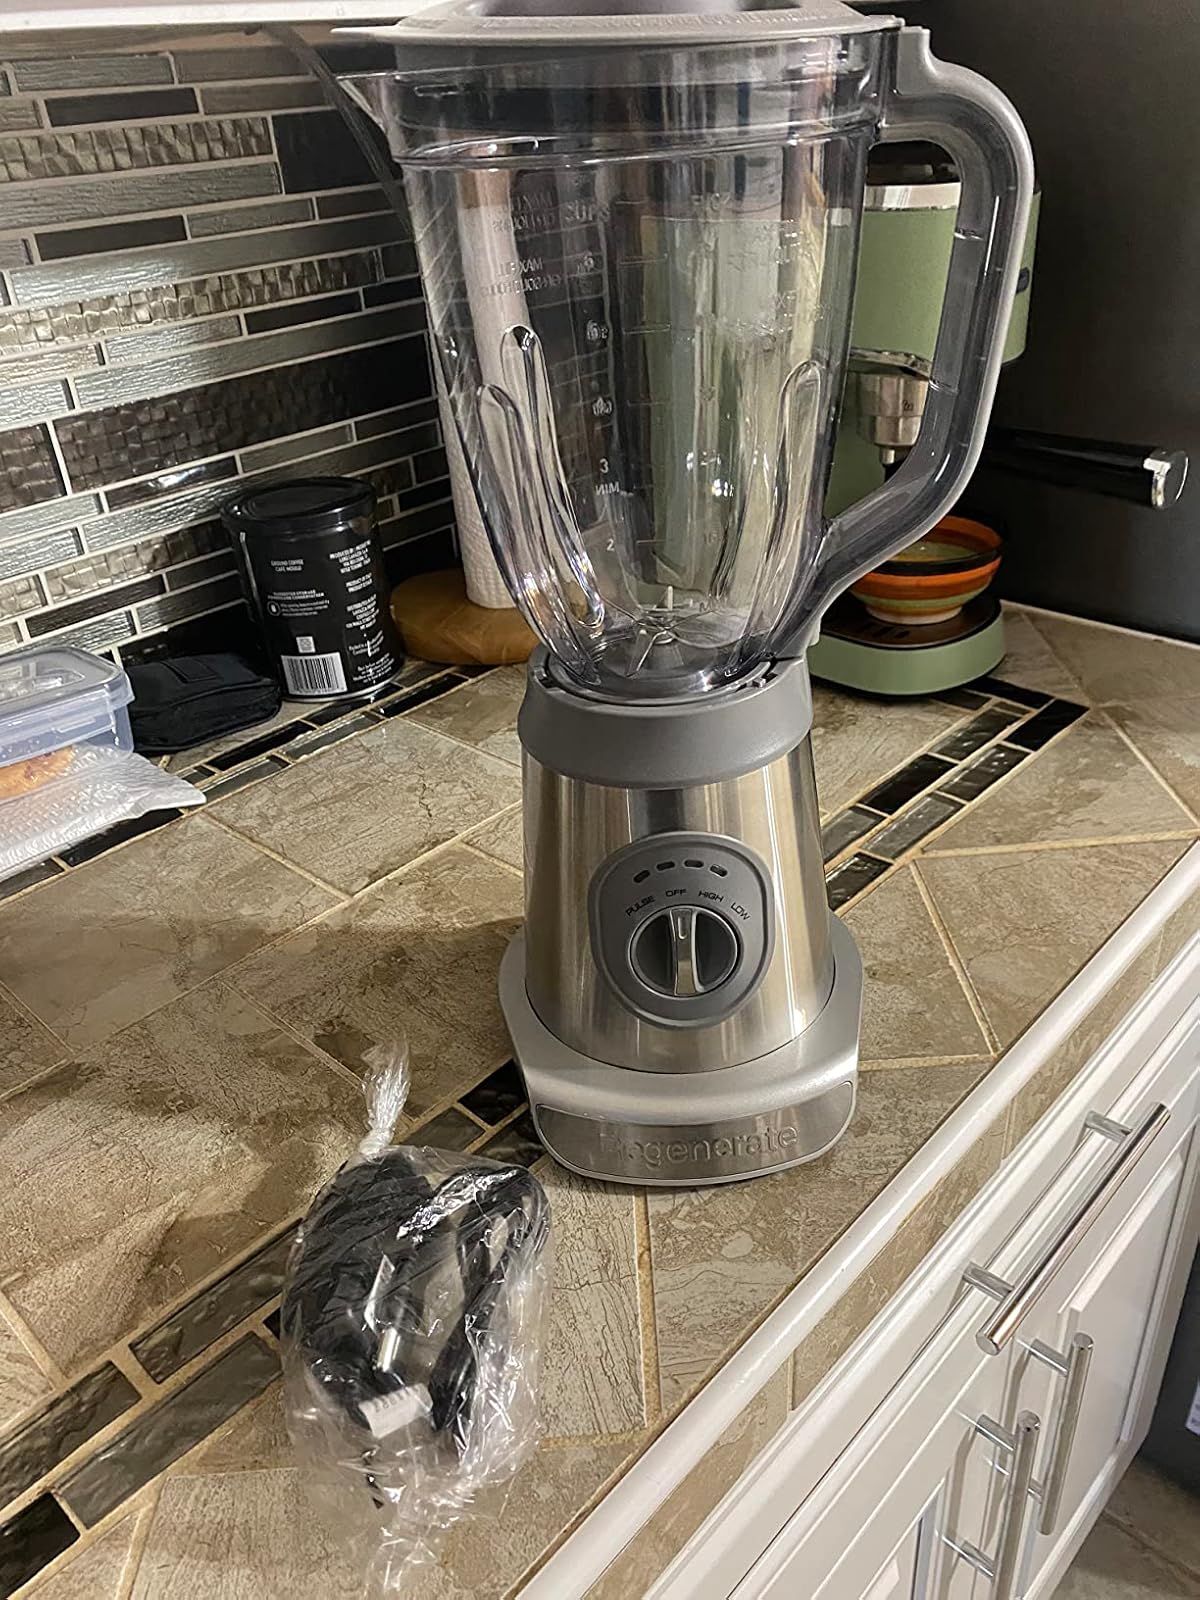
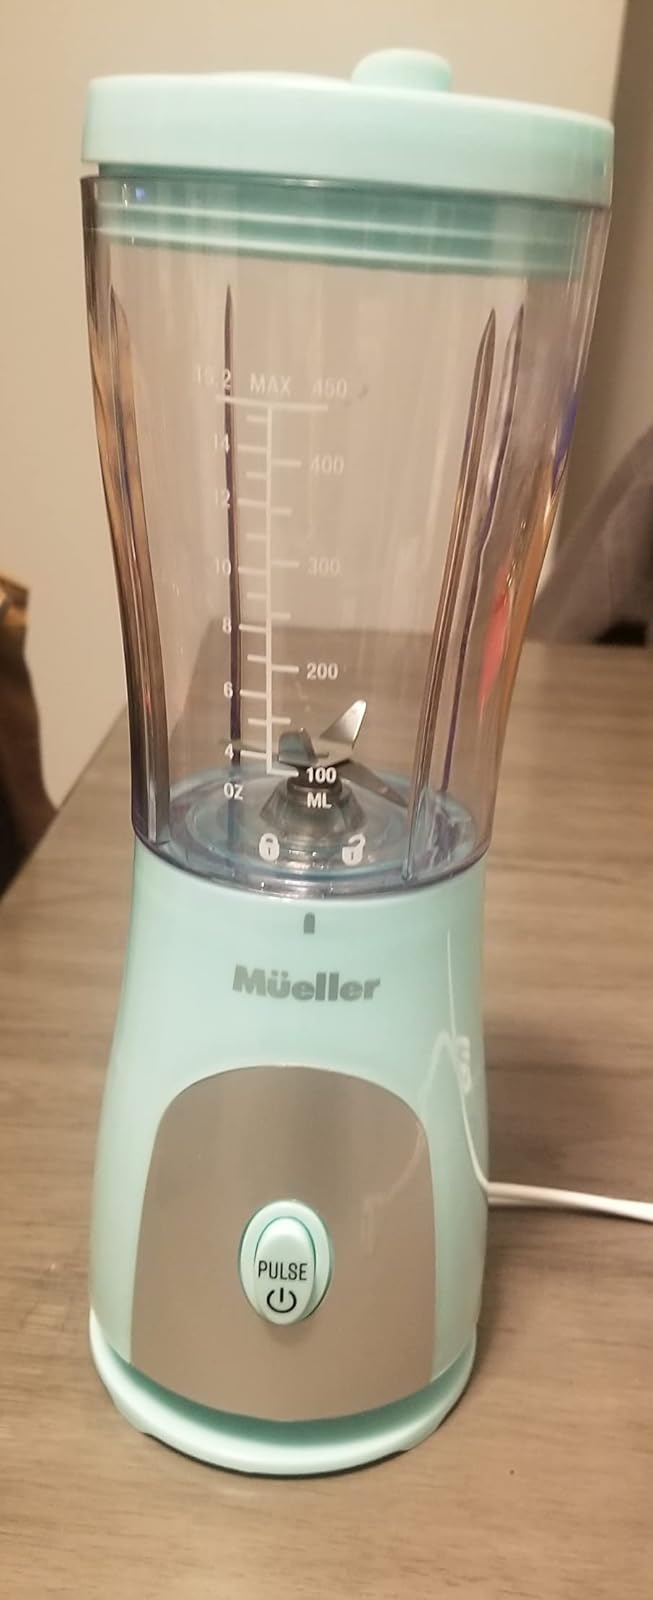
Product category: items_blender
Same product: no